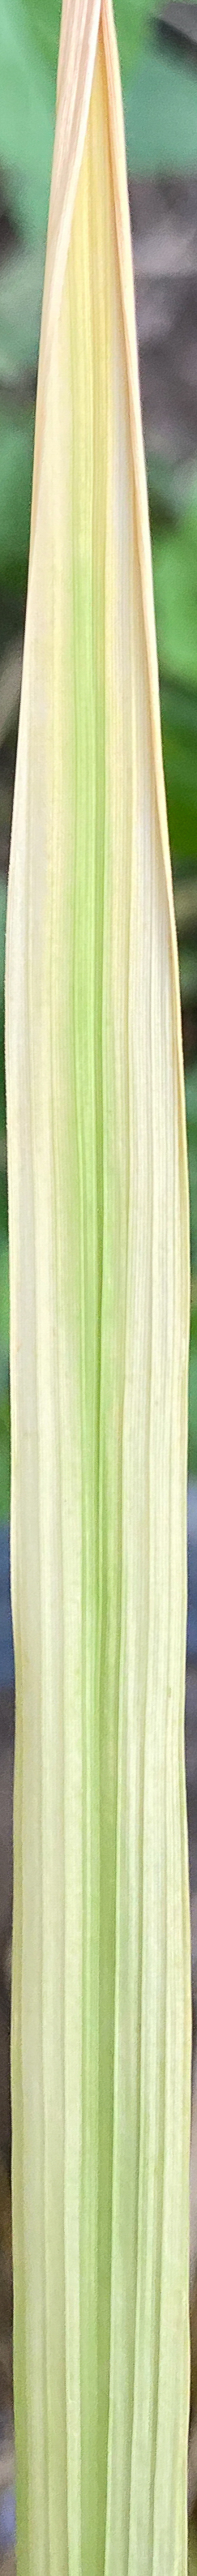
Nhãn: N